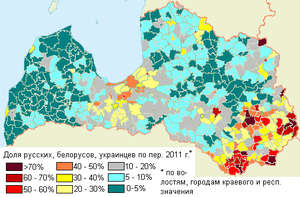
Cet article contient des statistiques sur la démographie de la Lettonie.